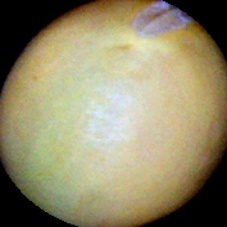
Label: Immature